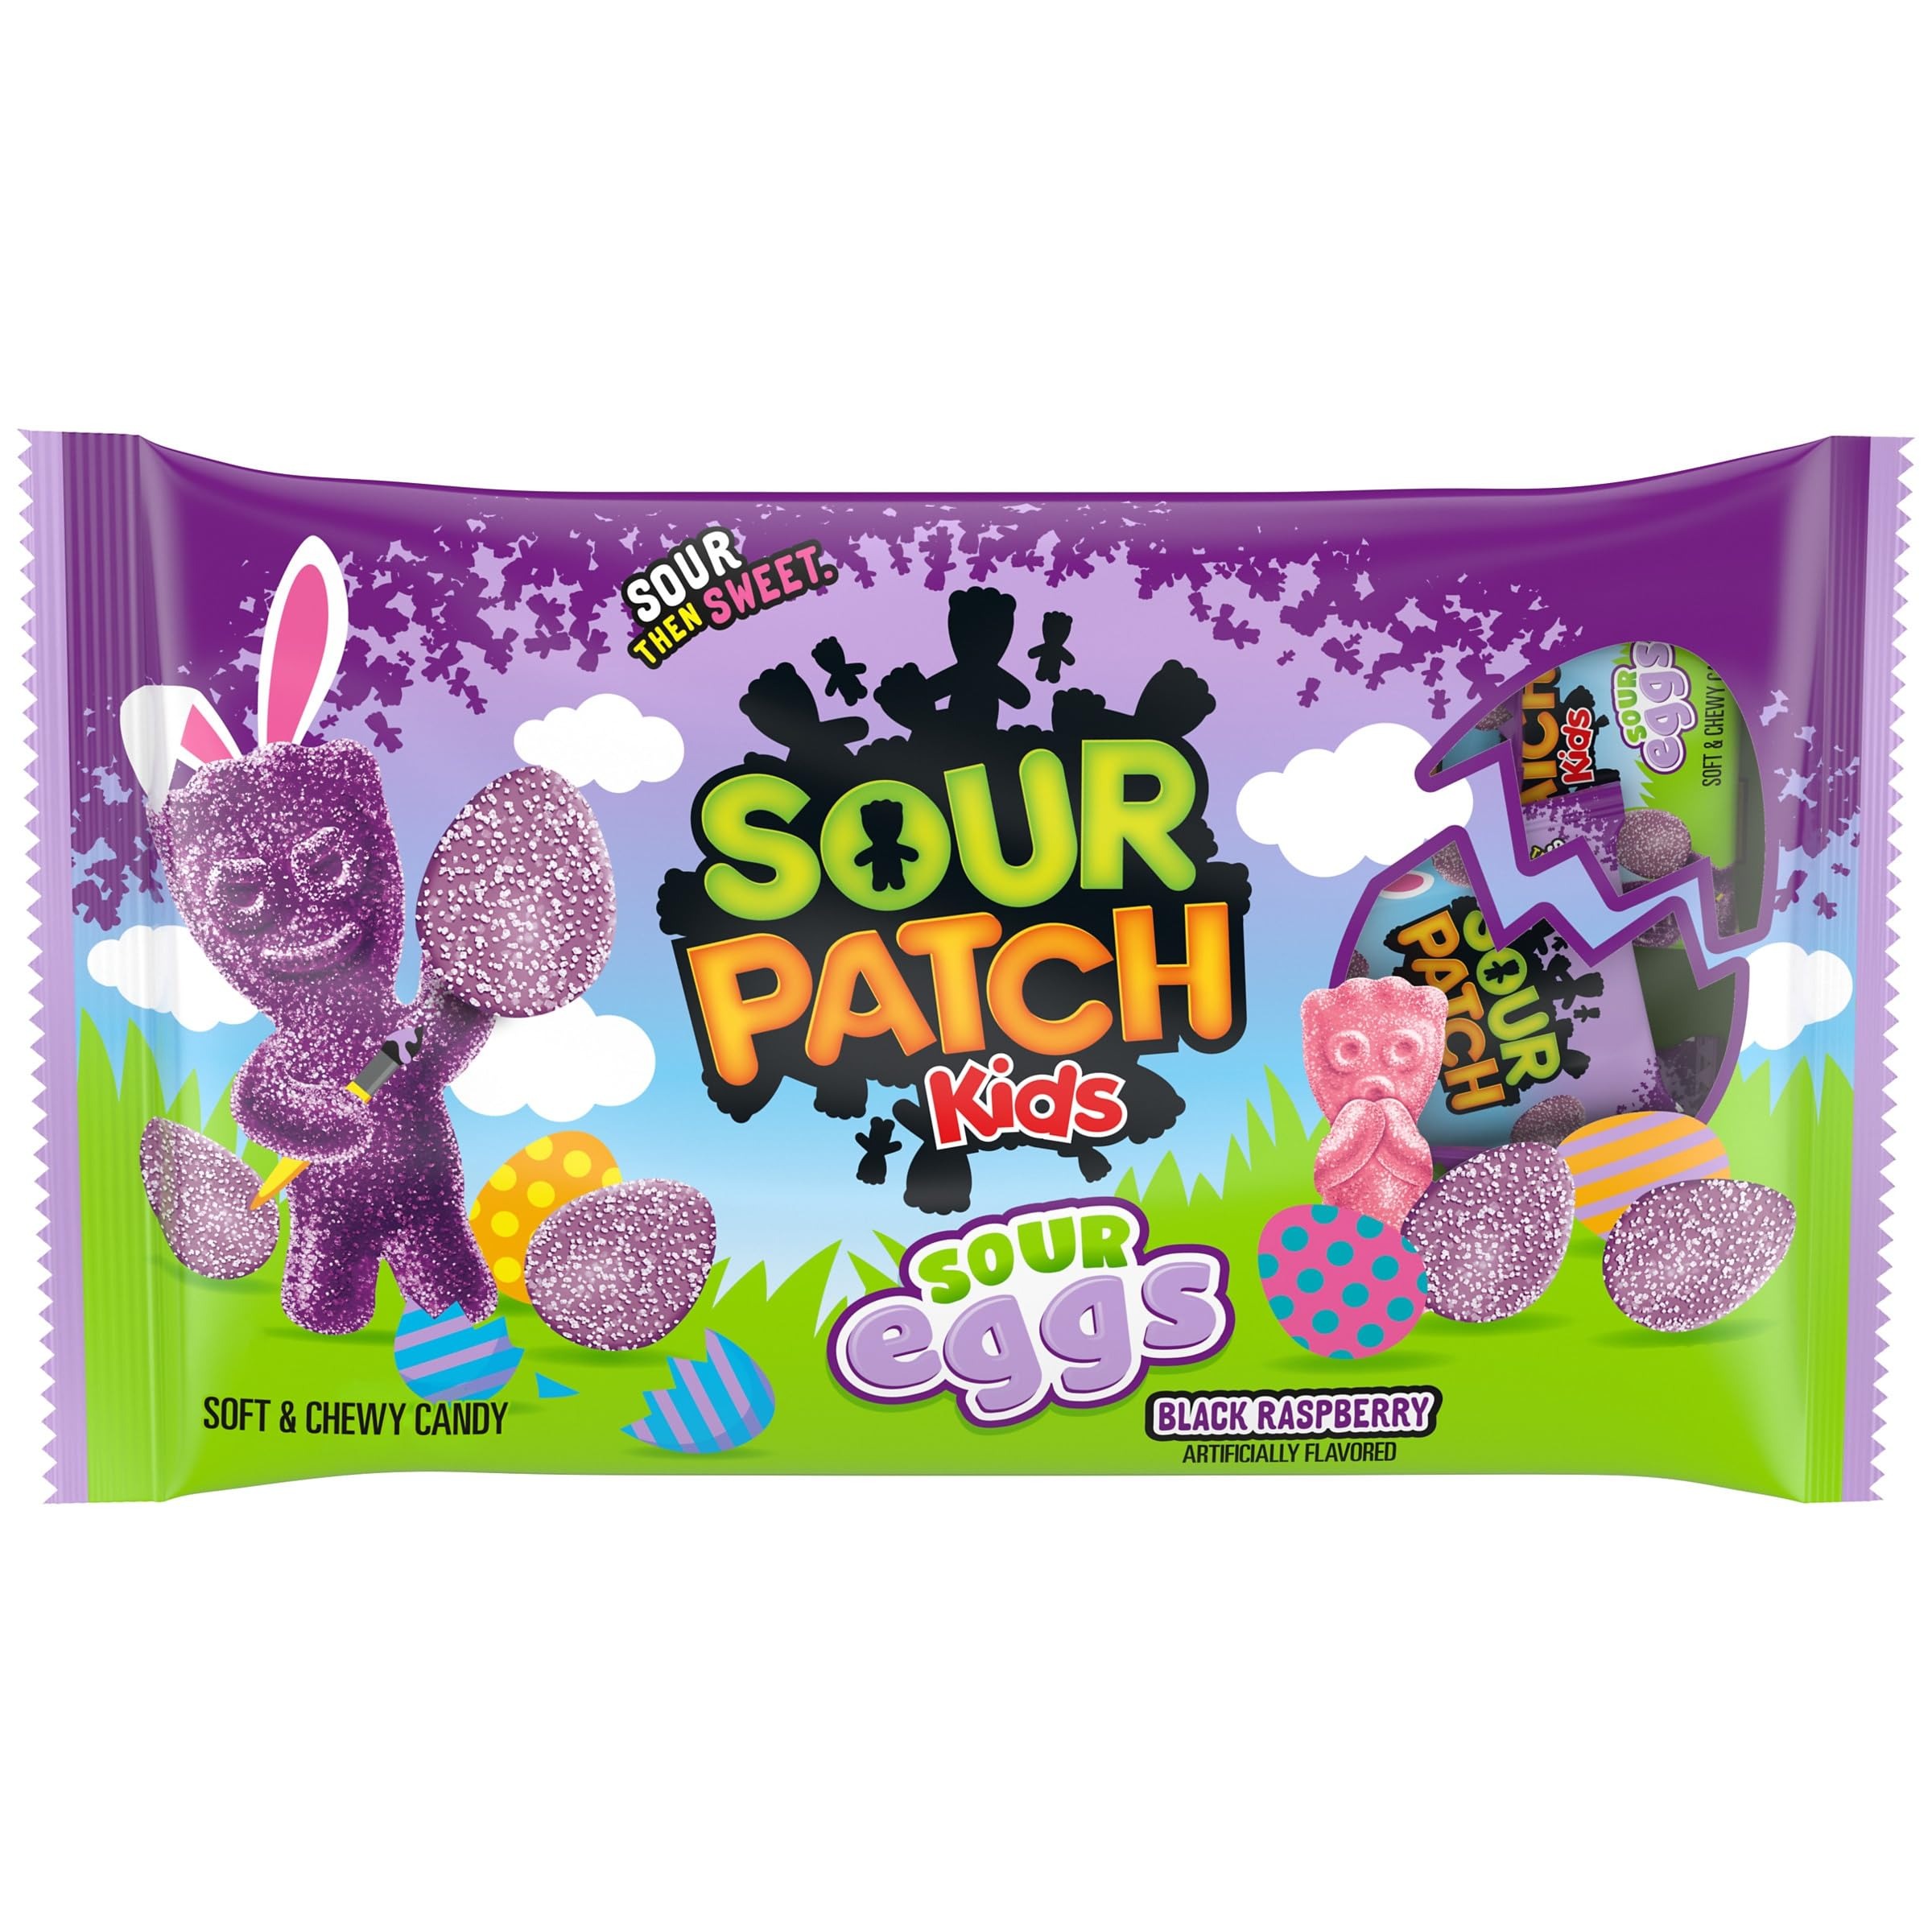
Item Name: SOUR PATCH KIDS Sour Eggs Soft & Chewy Easter Candy, 18 Snack Packs
Bullet Point 1: 18 snack packs of SOUR PATCH KIDS Sour Eggs Soft & Chewy Easter Candy
Bullet Point 2: Soft candy with black raspberry flavor that is SOUR. SWEET. GONE.
Bullet Point 3: Egg-shaped sour gummy candy for a bit of fun and mischief that's also a fat free food
Bullet Point 4: Ultimate sweet treat for yourself or as Easter candy gifts for family and friends
Bullet Point 5: Individually wrapped bagged candy snack packs ideal for plastic Easter egg fillers and Easter basket gifts
Value: nan
Unit: None

Price: 5.9